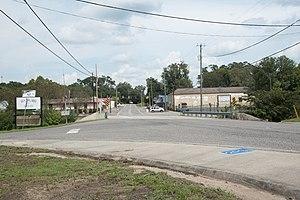
Pinson est une ville américaine située dans le comté de Jefferson en Alabama.